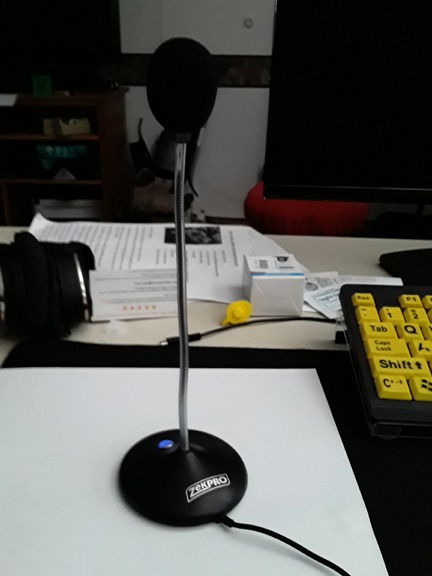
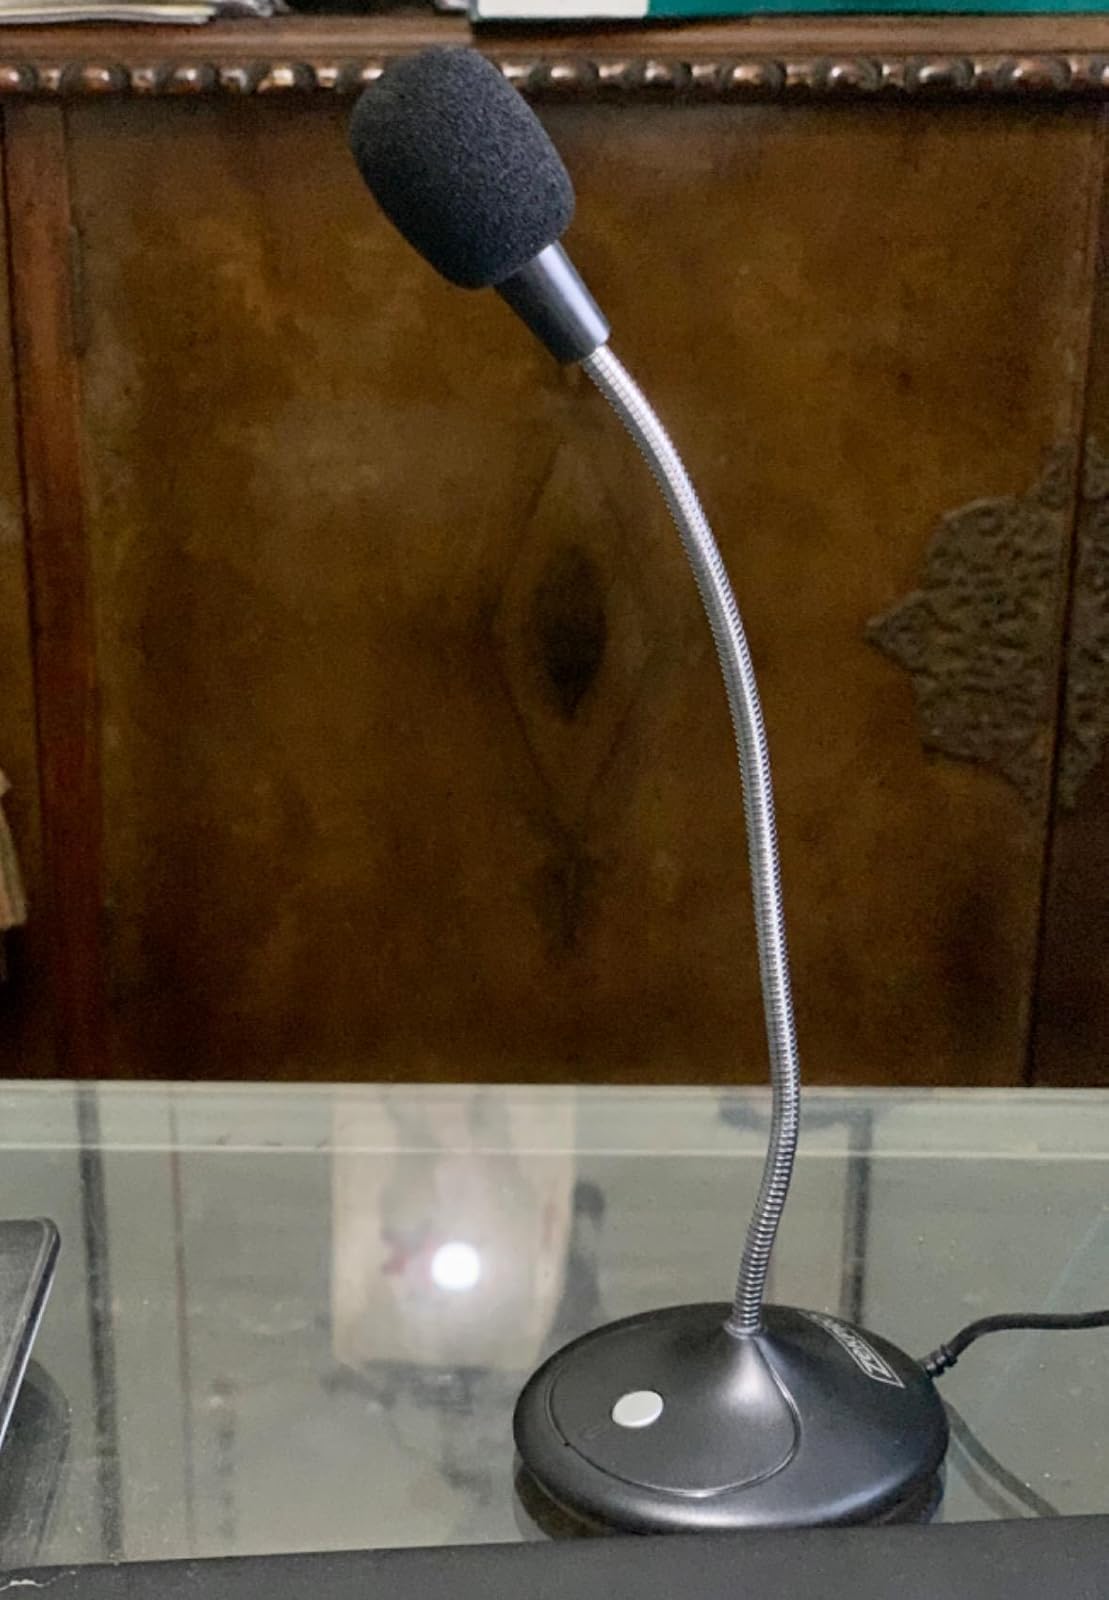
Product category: microphone
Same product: yes